Kenneth Arthur Myers

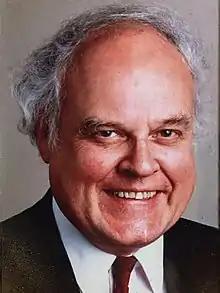
Portrait_of_Ken_Myers

Myers completed his surgical training through an internship at the Royal Melbourne Hospital and soon afterwards was invited to do a two-year surgical fellowship with the William Talbot Irvine at the academic surgical unit at St Mary’s Hospital in London. He then went on to do a one-year fellowship at the Presbyterian St Luke’s Hospital in Chicago. On return to Melbourne, he was appointed as Surgeon to Prince Henry’s Hospital and later to the Monash Medical Centre as Head of the Department of Vascular Surgery. He was also a Consultant Surgeon at Epworth Hospital.